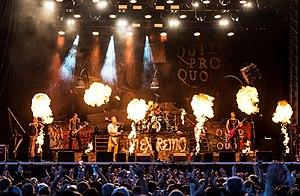
In Extremo est un groupe de folk metal et metal médiéval allemand, originaire de Berlin. Formé en 1995, le groupe utilise de nombreux instruments, dont certains faits à la main, et chante en de nombreuses langues. Leur dernier album studio Saengerkrieg atteint la première place des Media Control Charts.